Ranjan Gogoi

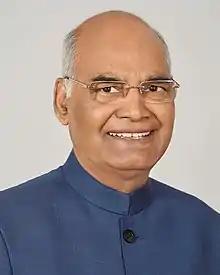
President Ram Nath Kovind (pictured) nominated Gogoi to the Rajya Sabha.

On 12 January 2018, Ranjan Gogoi and three other Supreme Court judges - Jasti Chelameswar, Madan Lokur and Kurian Joseph - became the first to hold a press conference. They alleged problems plaguing the court, in terms of failure in the justice delivery system and allocation of cases and told journalists the press conference was prompted by the issue of allocating to Justice Arun Mishra the case of the death of special Central Bureau of Investigation Judge B.H. Loya. Loya was a special CBI judge who had died in December 2014. Justice Loya was hearing the Sohrabuddin Sheikh case of 2004, in which police officers and BJP chief Amit Shah were named. Later, Mishra recused himself from the case. Chelameswar retired on 30 June 2018, which made Gogoi the second senior-most judge of the Supreme Court, followed by Lokur and Joseph. Notwithstanding his seniority ranking, then-Chief Justice Dipak Misra, recommended Gogoi as his successor.